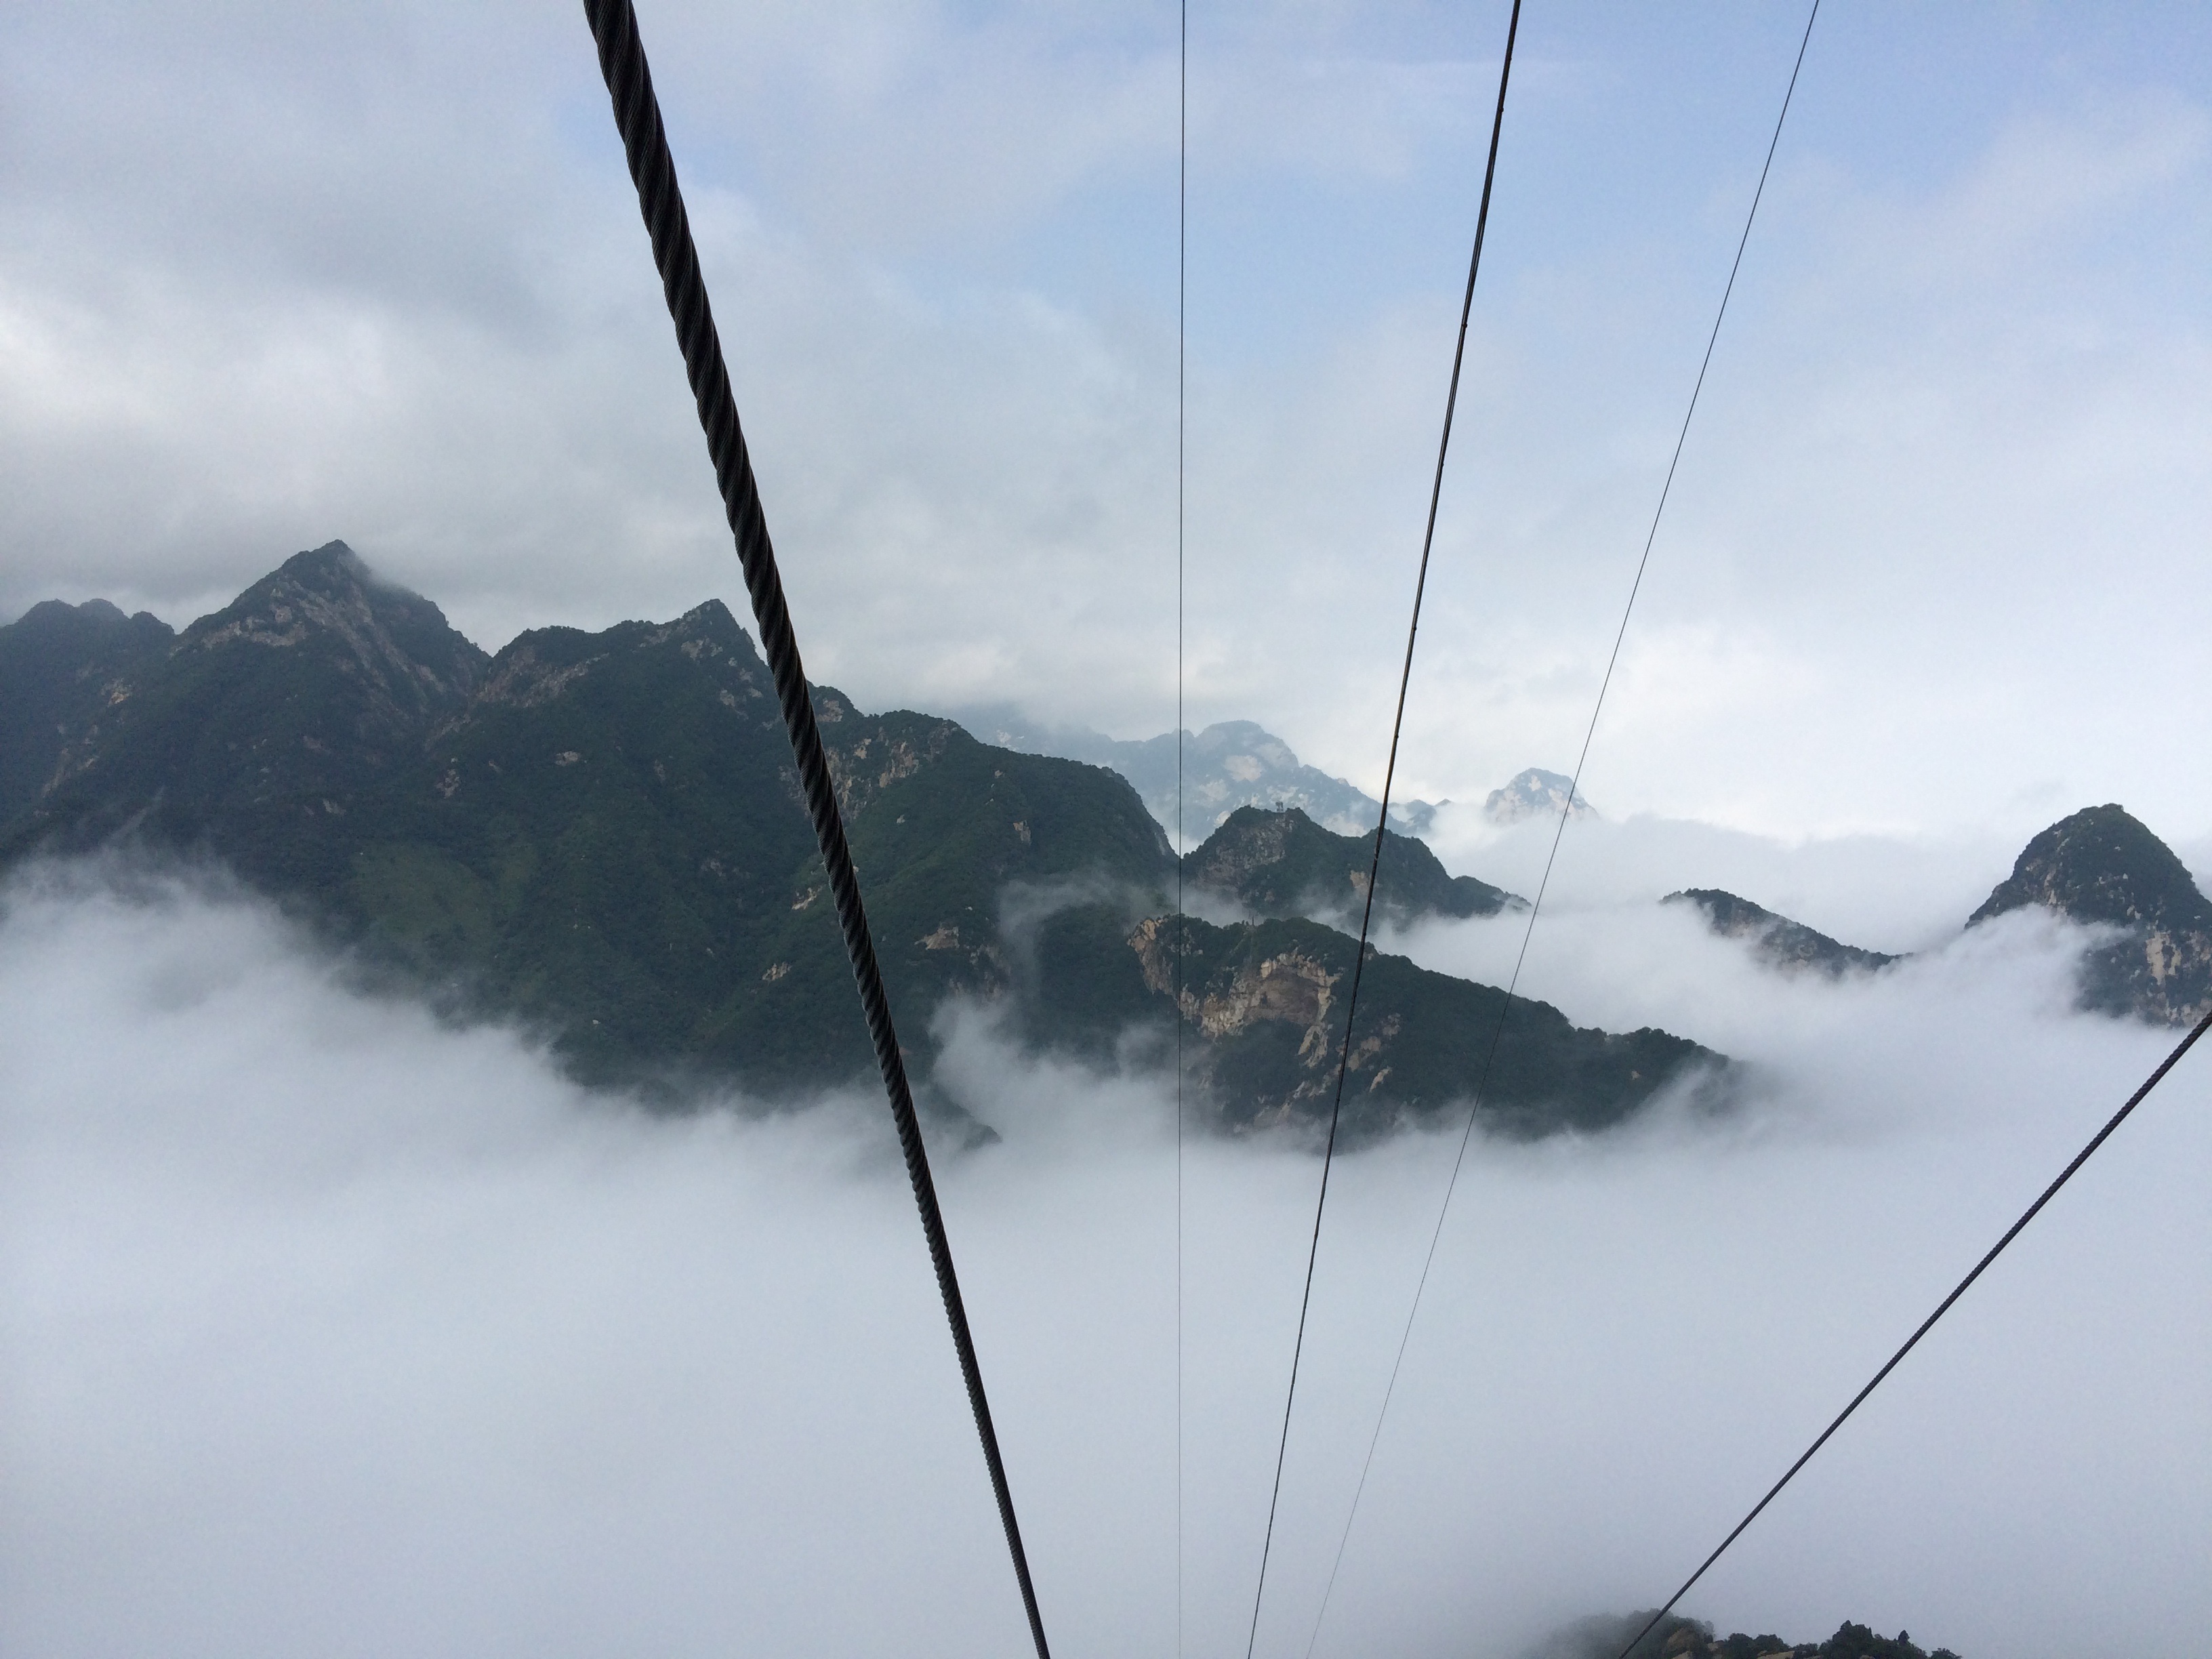
mountain, adventure, mountain range, extreme sport, mountaineering, sports